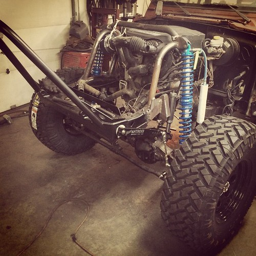
interested in custom suspension and components for your rig ? check us out .